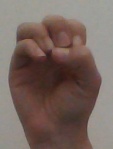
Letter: ha